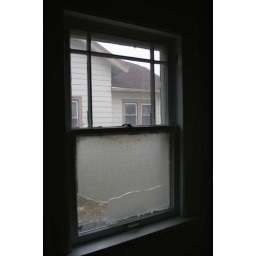
This is the bathroom window. The glass is broken in the window, as you can see.